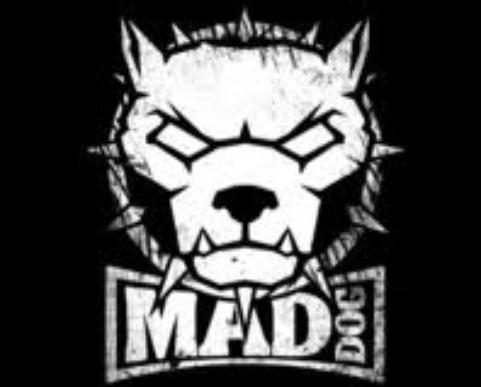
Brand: MAD DOG
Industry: Others